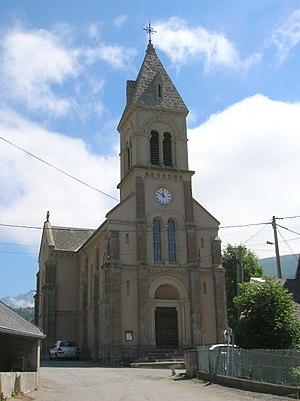
L'église de Saint-Michel-en-Beaumont, Isère, AuRA, France.